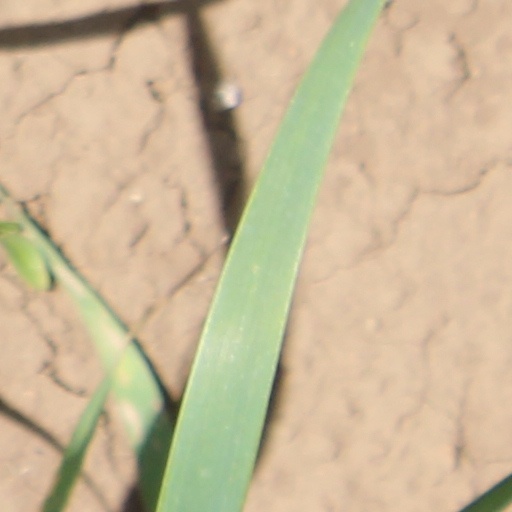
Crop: wheat